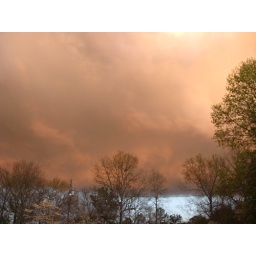
6:00 pm it went over off Roper Rd. Yellow house across the street looked orange.